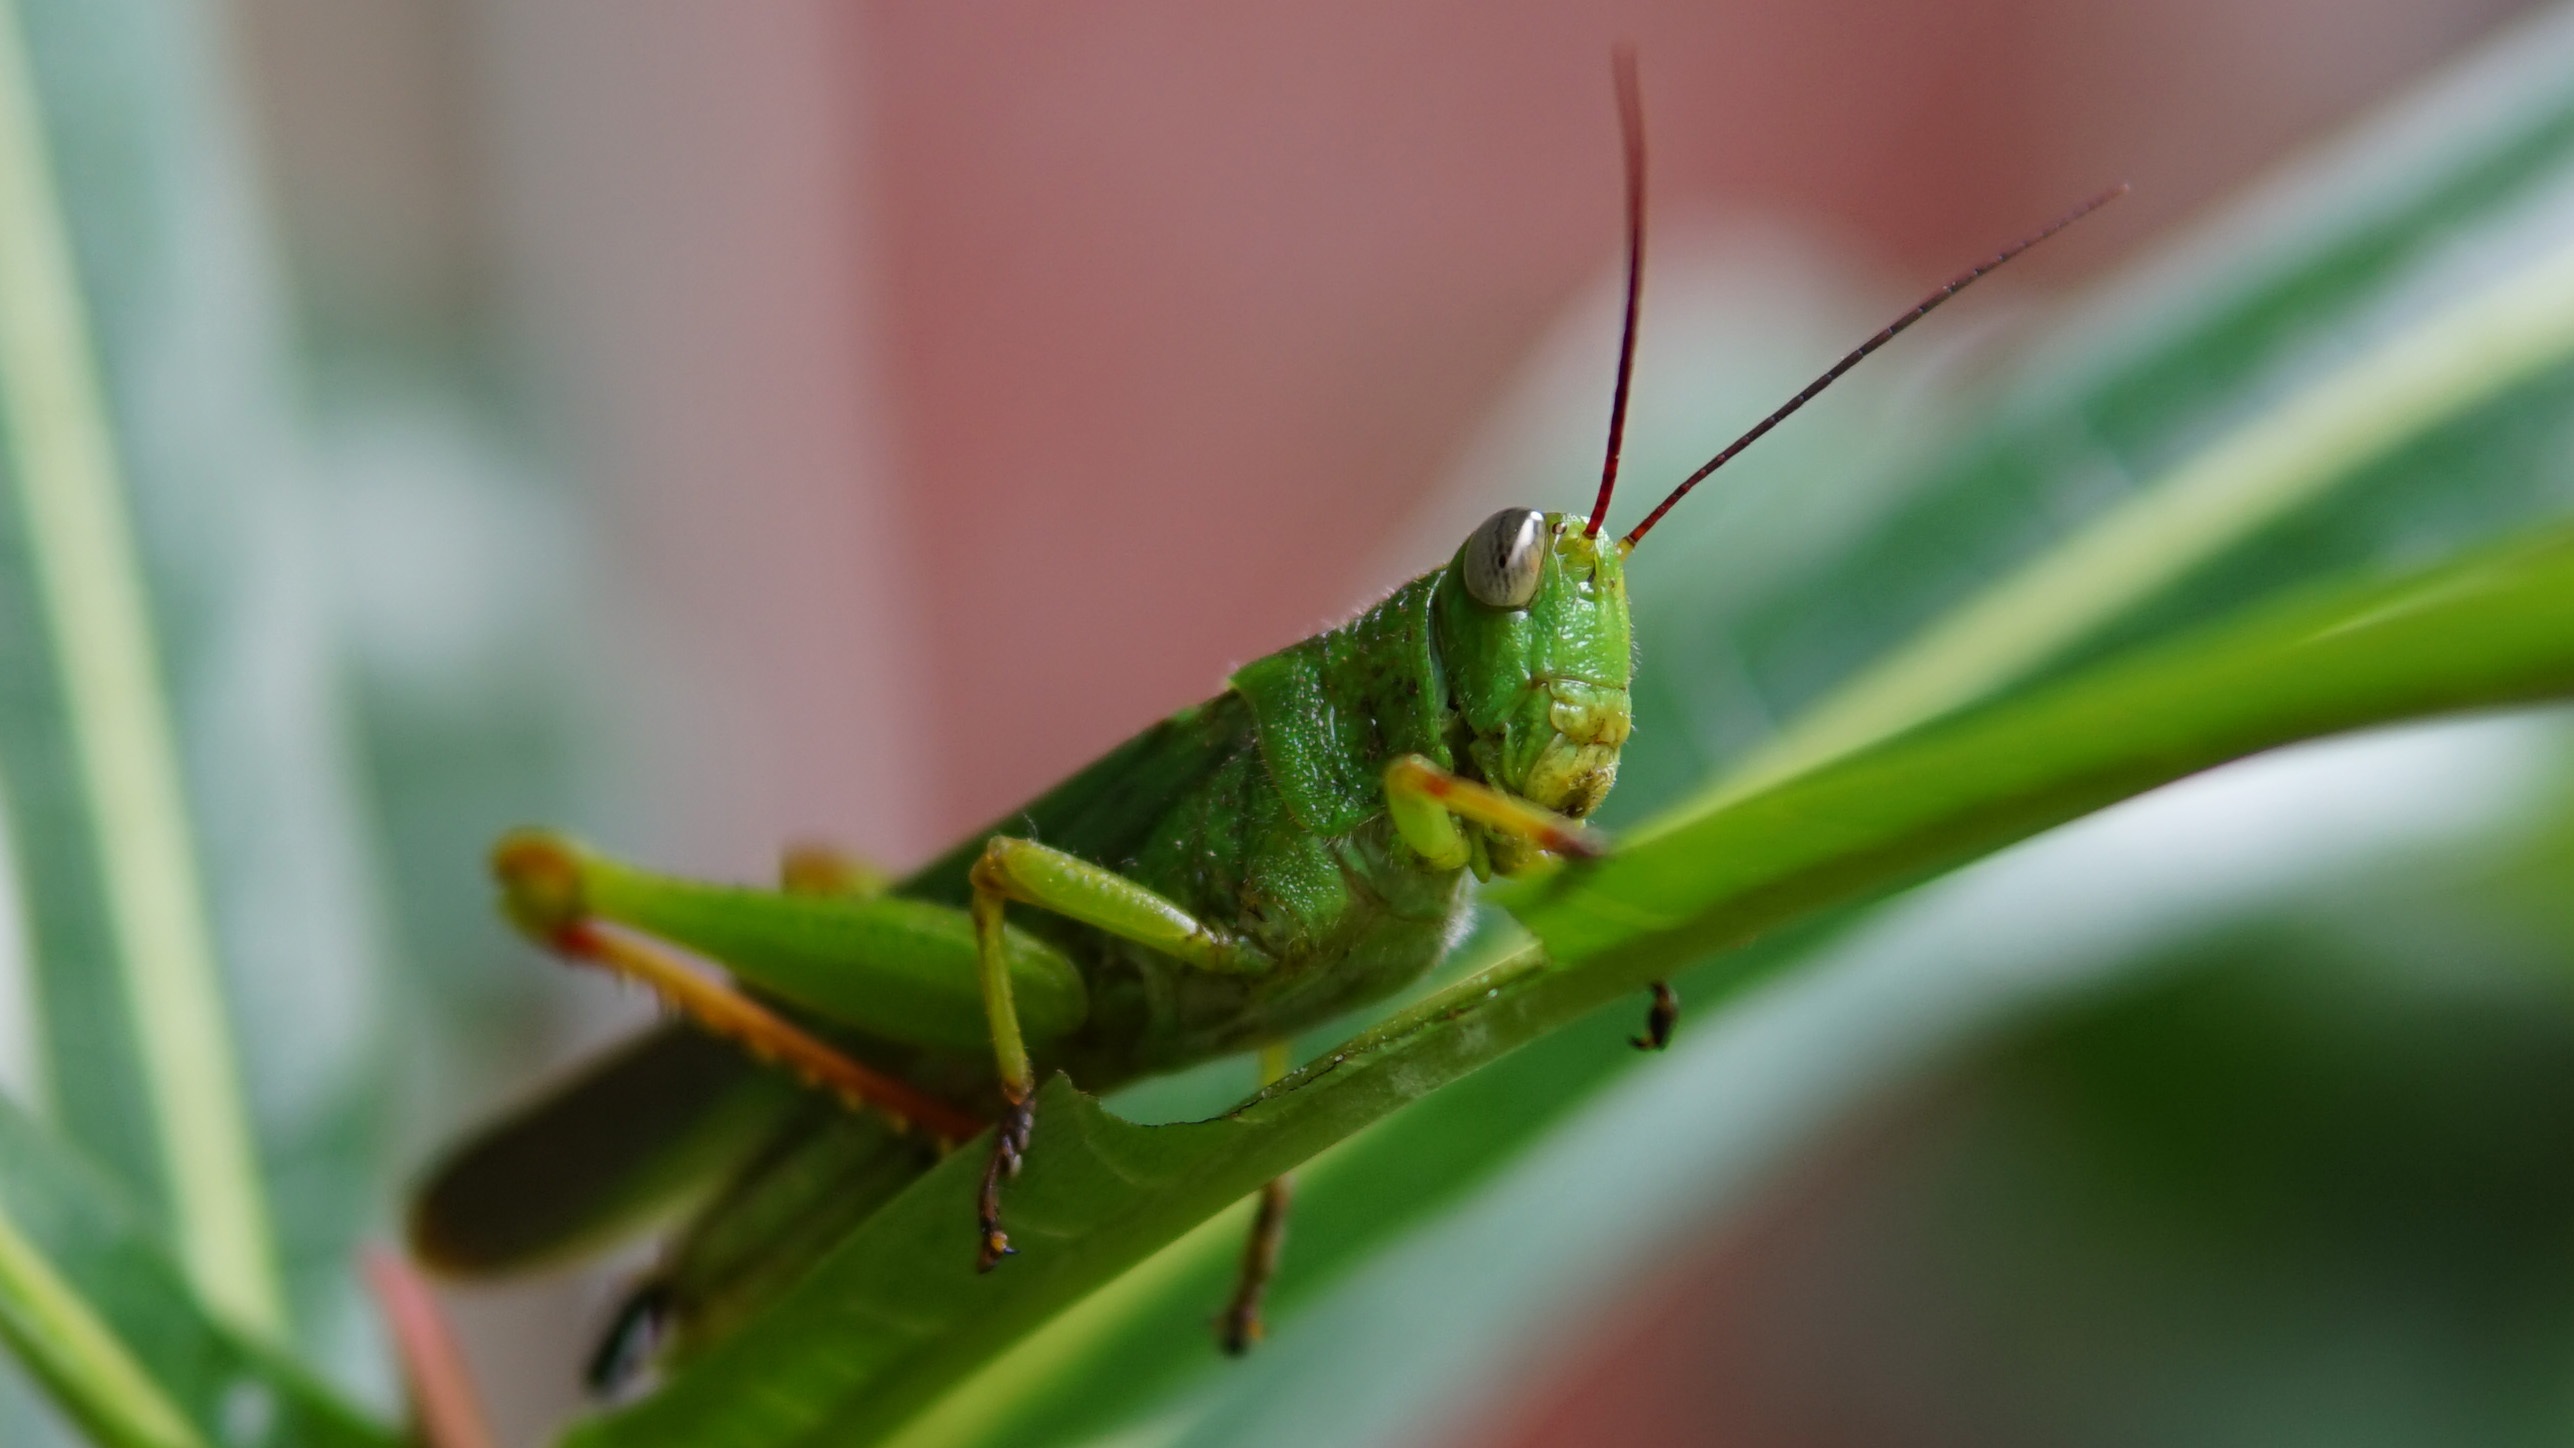
nature, grass, plant, photography, leaf, flower, animal, summer, wildlife, wild, leg, environment, antenna, green, color, insect, macro, natural, small, bug, fauna, invertebrate, life, cricket, close up, pest, grasshopper, hopper, locust, macro photography, arthropod, plant stem, cricket like insect